2002 Portuguese legislative election

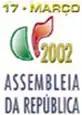
Official logo of the election.

The Assembly of the Republic has 230 members elected to four-year terms. Governments do not require absolute majority support of the Assembly to hold office, as even if the number of opposers of government is larger than that of the supporters, the number of opposers still needs to be equal or greater than 116 (absolute majority) for both the Government's Programme to be rejected or for a motion of no confidence to be approved.